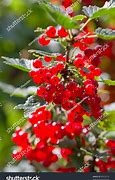
Label: redcurrant